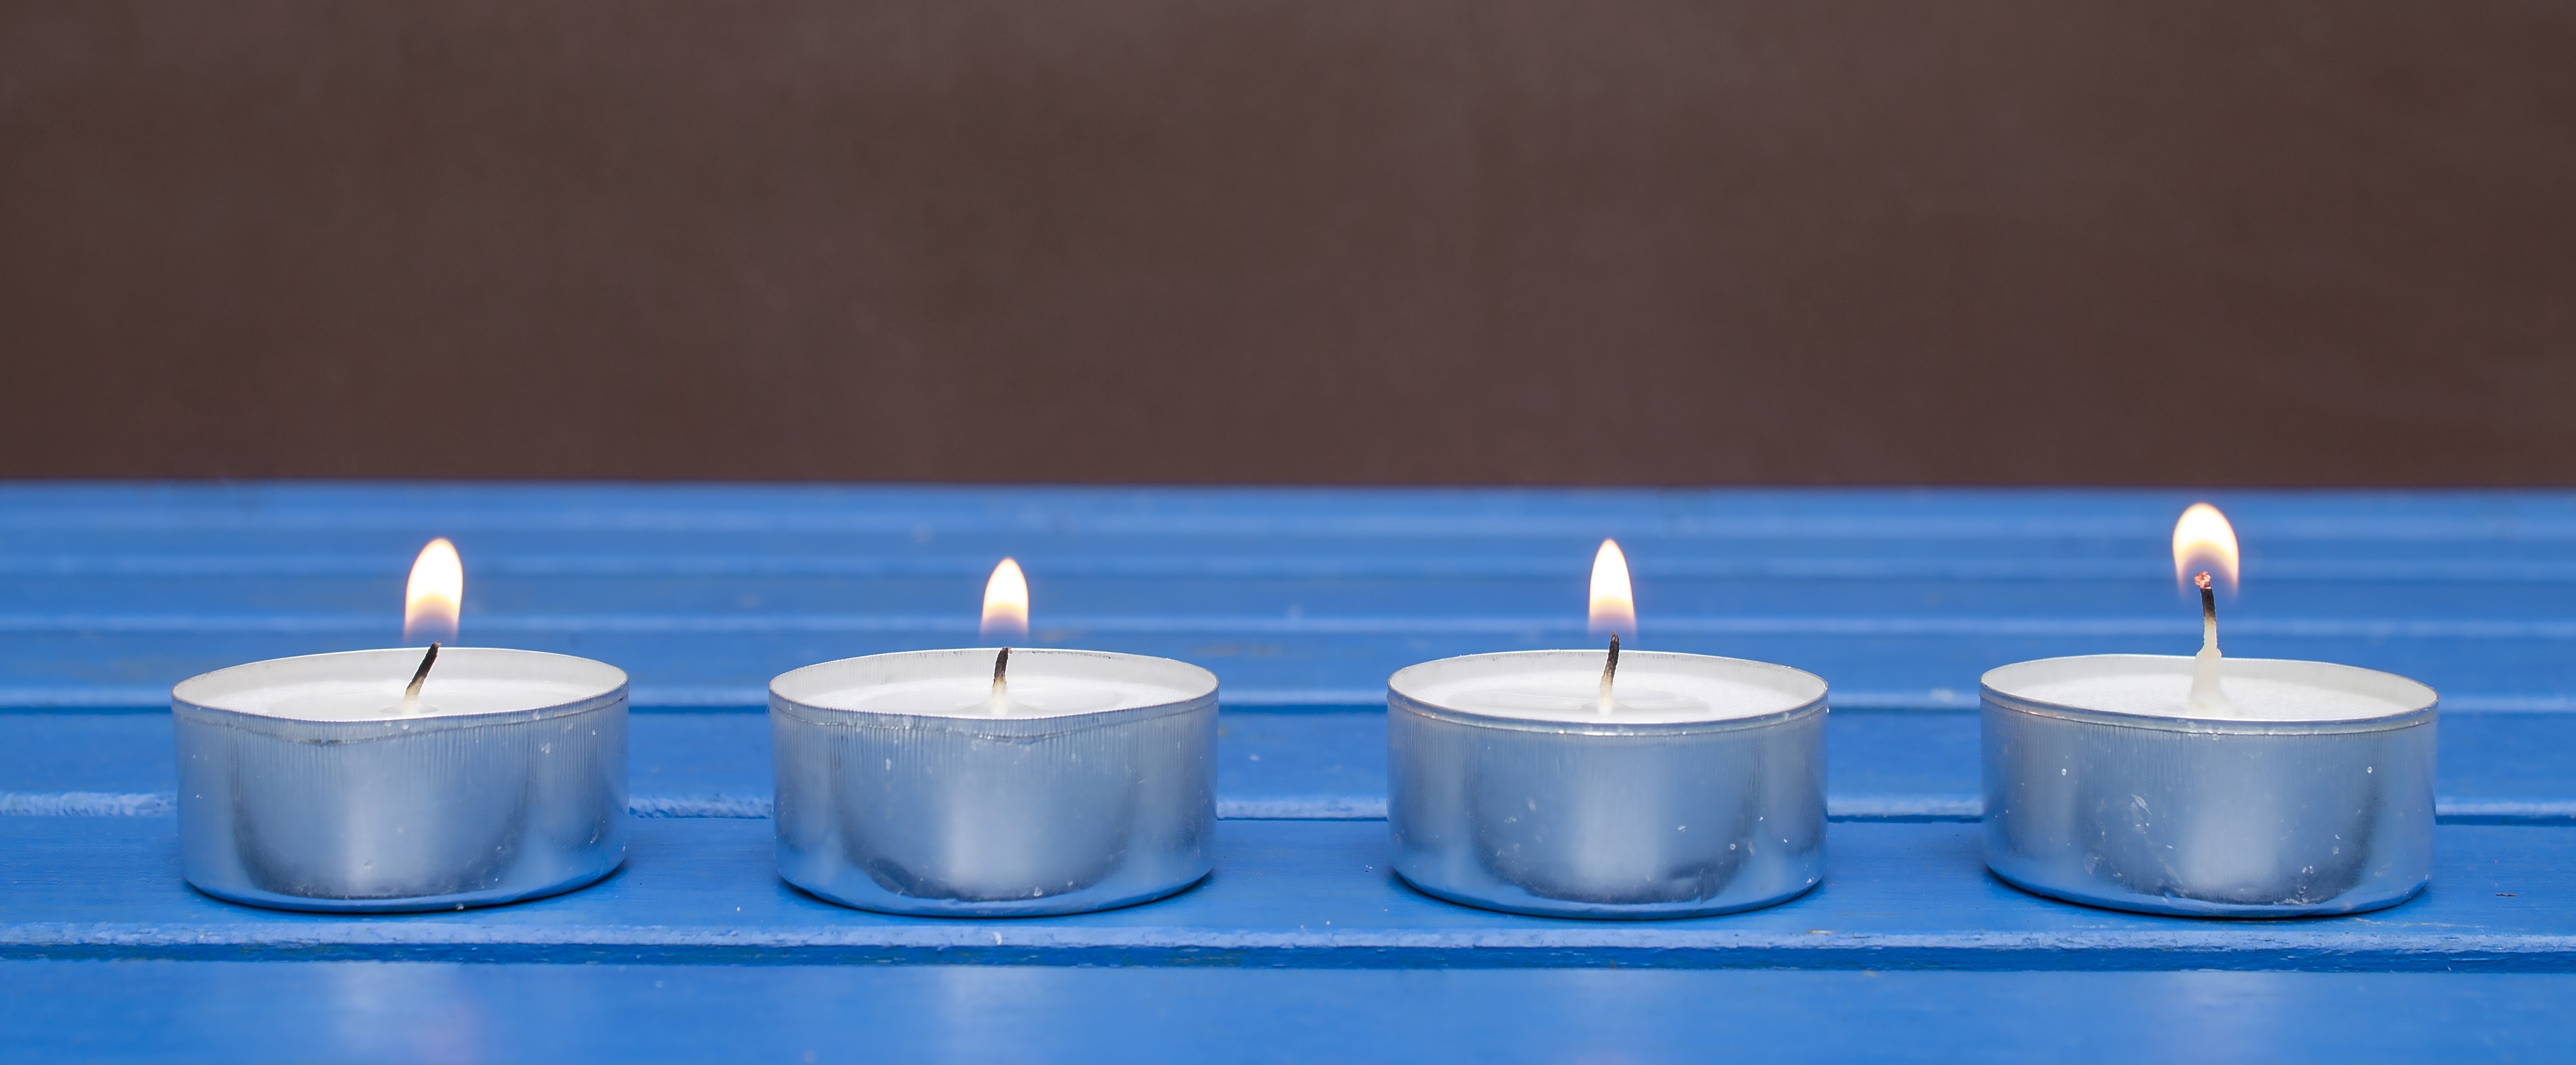
celebration, holiday, candle, christmas, lighting, decor, holidays, birthday, flameless candle